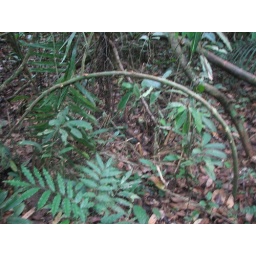
LL foret, a trap used to catch animals in the forest